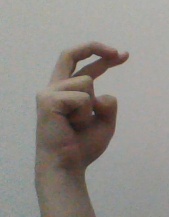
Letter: zay